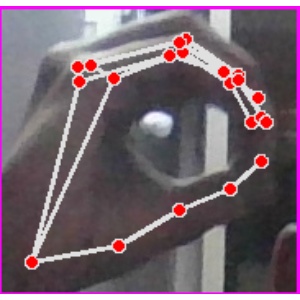
अक्षर: ठ